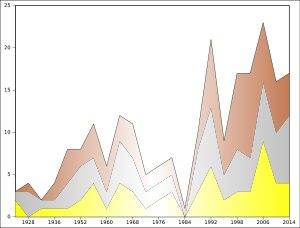
L'Autriche a participé à tous les Jeux olympiques depuis leur rétablissement en 1896 à l'exception des Jeux olympiques d'été de 1920 en raison du rôle de la nation dans la Première Guerre mondiale. À deux reprises, elle a accueilli l'événement : les Jeux olympiques d'hiver de 1964 et de 1976.